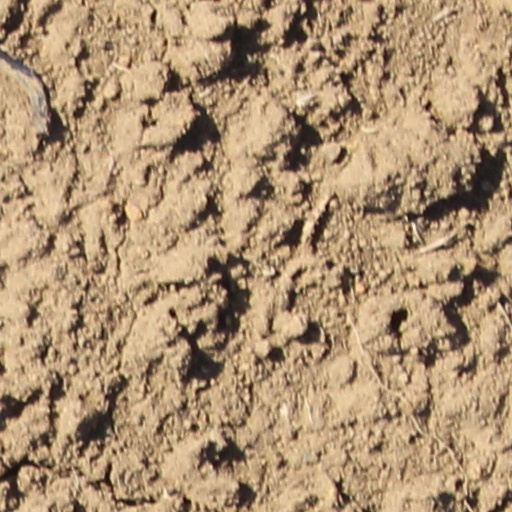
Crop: wheat